William D. Mullins

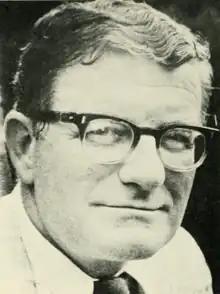
Mullins in 1983

William David Mullins (August 13, 1931 – March 2, 1986) was an American politician, educator, and professional baseball player who served in the Massachusetts House of Representatives from 1977 until his death in 1986. A member of the Democratic Party, Mullins represented Ludlow and parts of Chicopee in the legislature.